Jeremy Foley (athletic director)

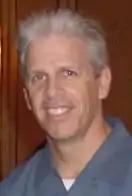

Jeremy N. Foley (born December 1, 1952) is an American university sports administrator and former college athlete. Foley was athletic director for the Florida Gators Division I sports program of the University of Florida located in Gainesville, Florida from 1992 to 2016, when he semi-retired and became an emeritus athletic director focusing on fundraising for the school. He also served as the chief financial officer of the University Athletic Association (UAA), the private non-profit corporation that is responsible for the administration and financial management of the Florida Gators sports program.